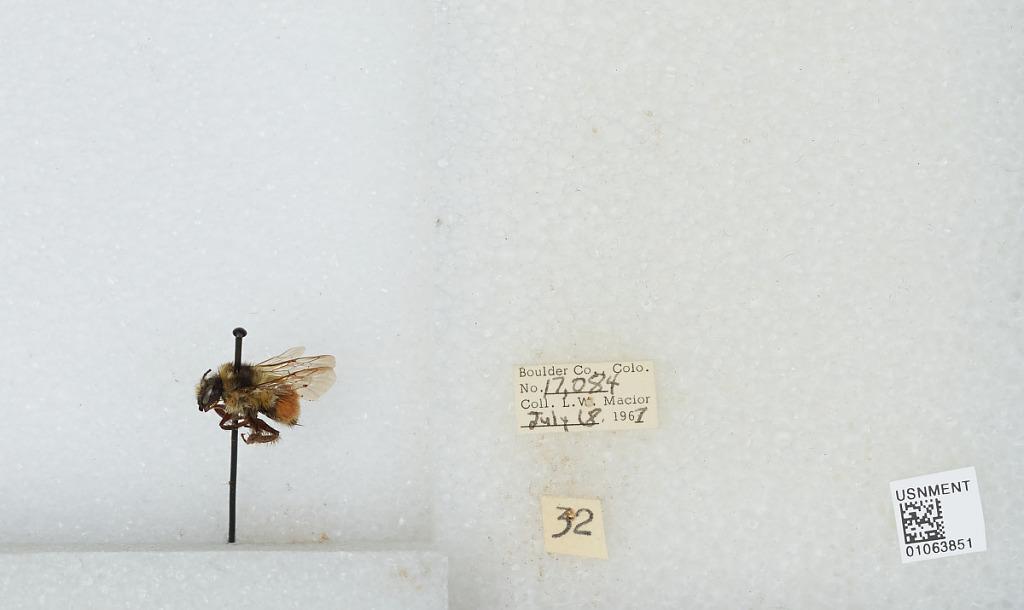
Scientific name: Bombus (Pyrobombus) bifarius Cresson
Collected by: L. Macior
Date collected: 1967-7-18
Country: United States
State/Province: Colorado
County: Boulder
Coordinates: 40.0017, -105.308